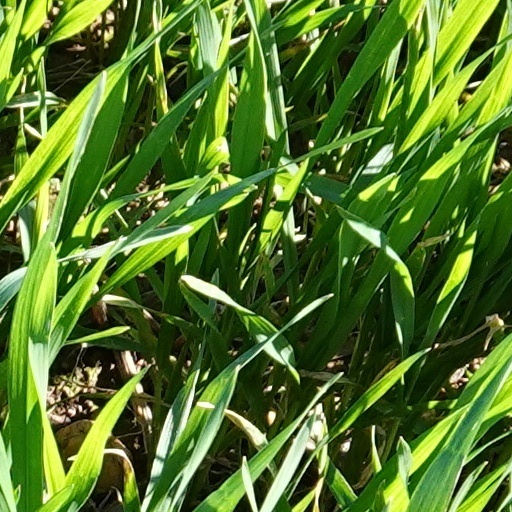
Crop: wheat